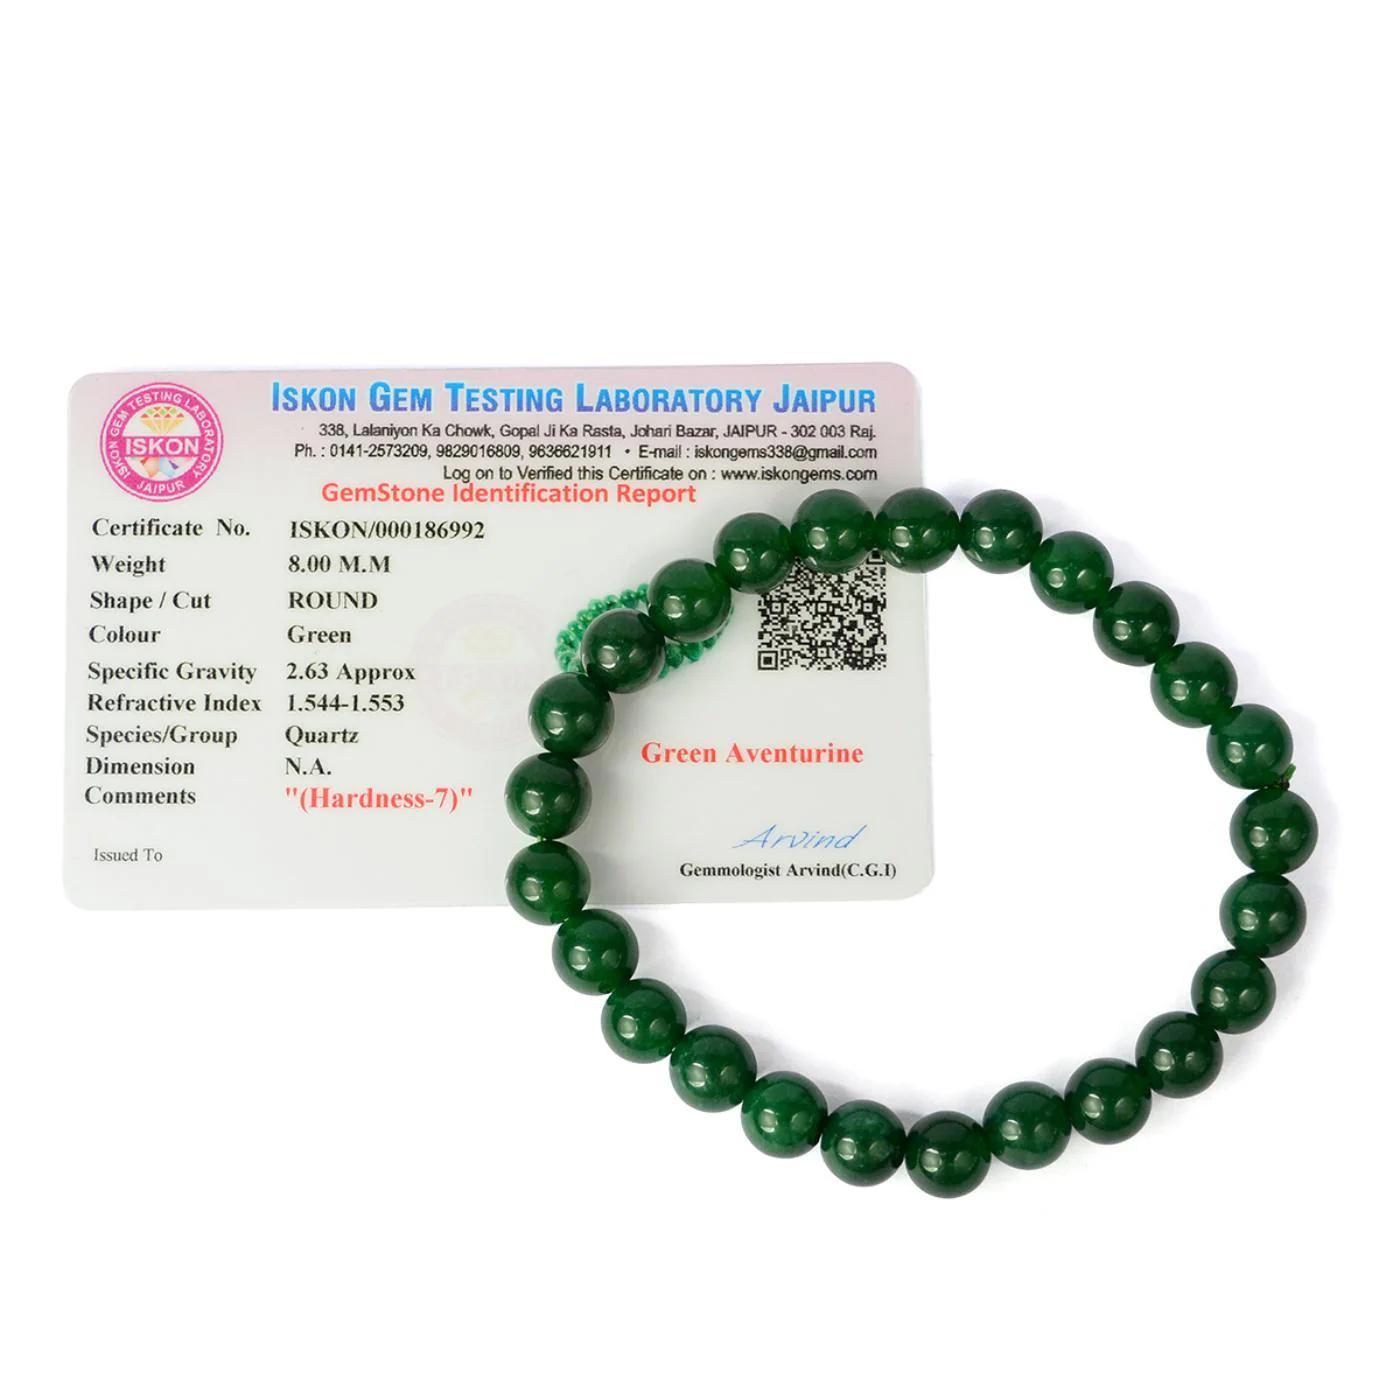
Reiki Crystal Products Green Aventurine Certified Bracelet Round Bead 6 mm Bracelet for Reiki And Crystal Healing
Type: Bracelets & Bangles
Brand: Reiki Crystal Products
Price: Rs. 499
Stretchable Elastic Handmade Natural Crystal Stone Bracelet | Diameter : 2.5 Inch. | Stone Size - 8 mm | Charged By Reiki Grand Master & Vastu Expert
Features: Stretchable Elastic Handmade Natural Crystal Stone Bracelet | Diameter : 2.5 Inch. | Stone Size - 8 mm | Charged By Reiki Grand Master & Vastu Expert,Natural Healing Stone for Reiki Healing, Crystal Healing, Numerology, Tarot, Astrology, Vastu, Angle Healing & Feng Shui,100% Authentic, Original and Natural Healing Stone / Crystal - small holes, crack marks on the surface or inside the stones are often visible,Material : Natural Healing Stones See Images & Product Description For Healing Properties /Advantages,Stylish Party-Daily-Office-Casual Wear Reiki Healing Stone Bracelet for Men, Women, Boys, Girls. Best for Gifting & Personal Use.
Included: Pack of 1 X Green Aventurine_8mm_Certified_Bracelet